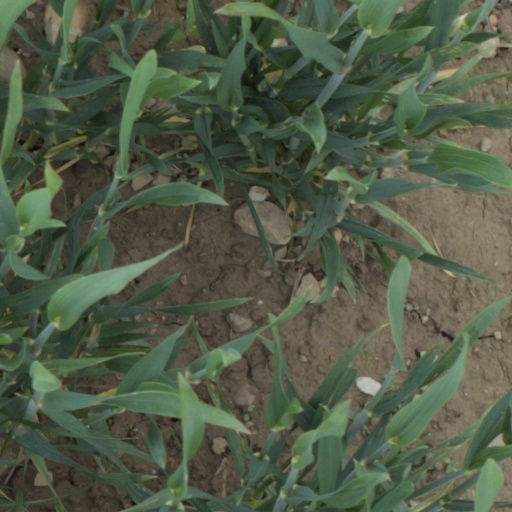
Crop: wheat